Smith Robertson Elementary School

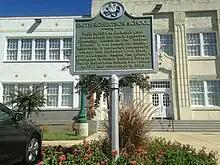
Historical marker

Smith Robertson Elementary School, now the Smith Robertson Museum and Cultural Center, is a historic elementary school in Mississippi's state capital Jackson, Mississippi. It served African American students in Hinds County, Mississippi. It is listed on the National Register of Historic Places. It is at 500 Bloom Street.